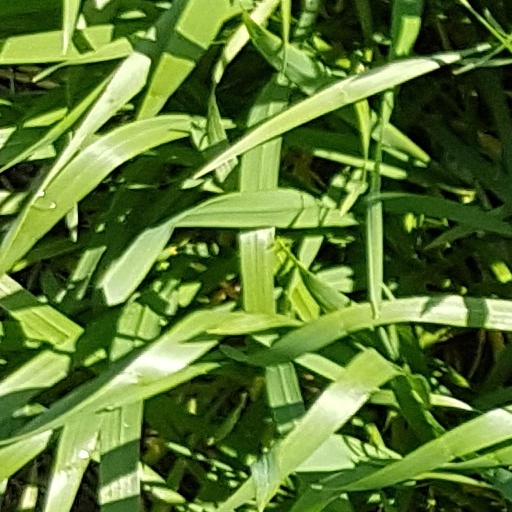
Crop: wheat